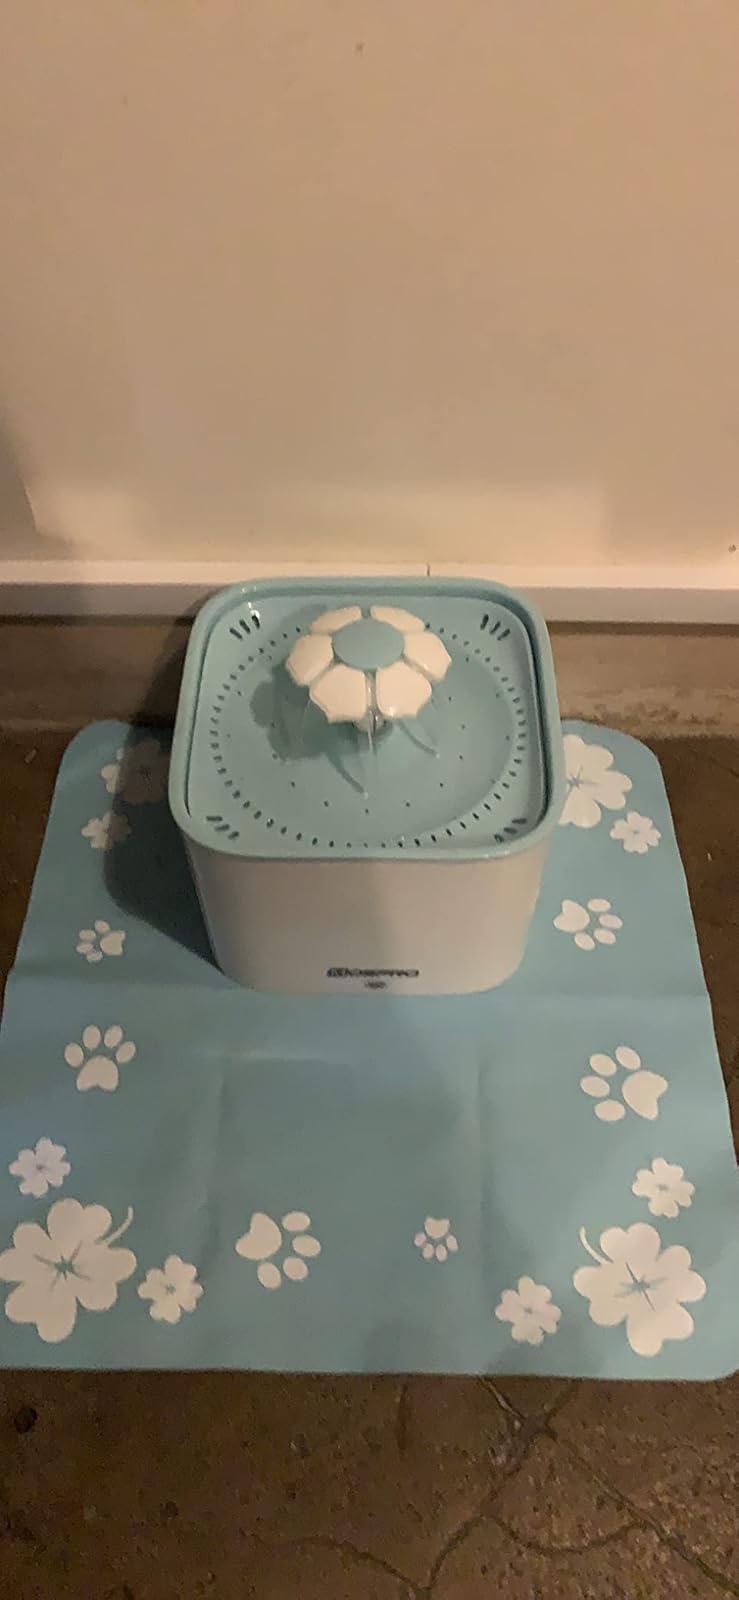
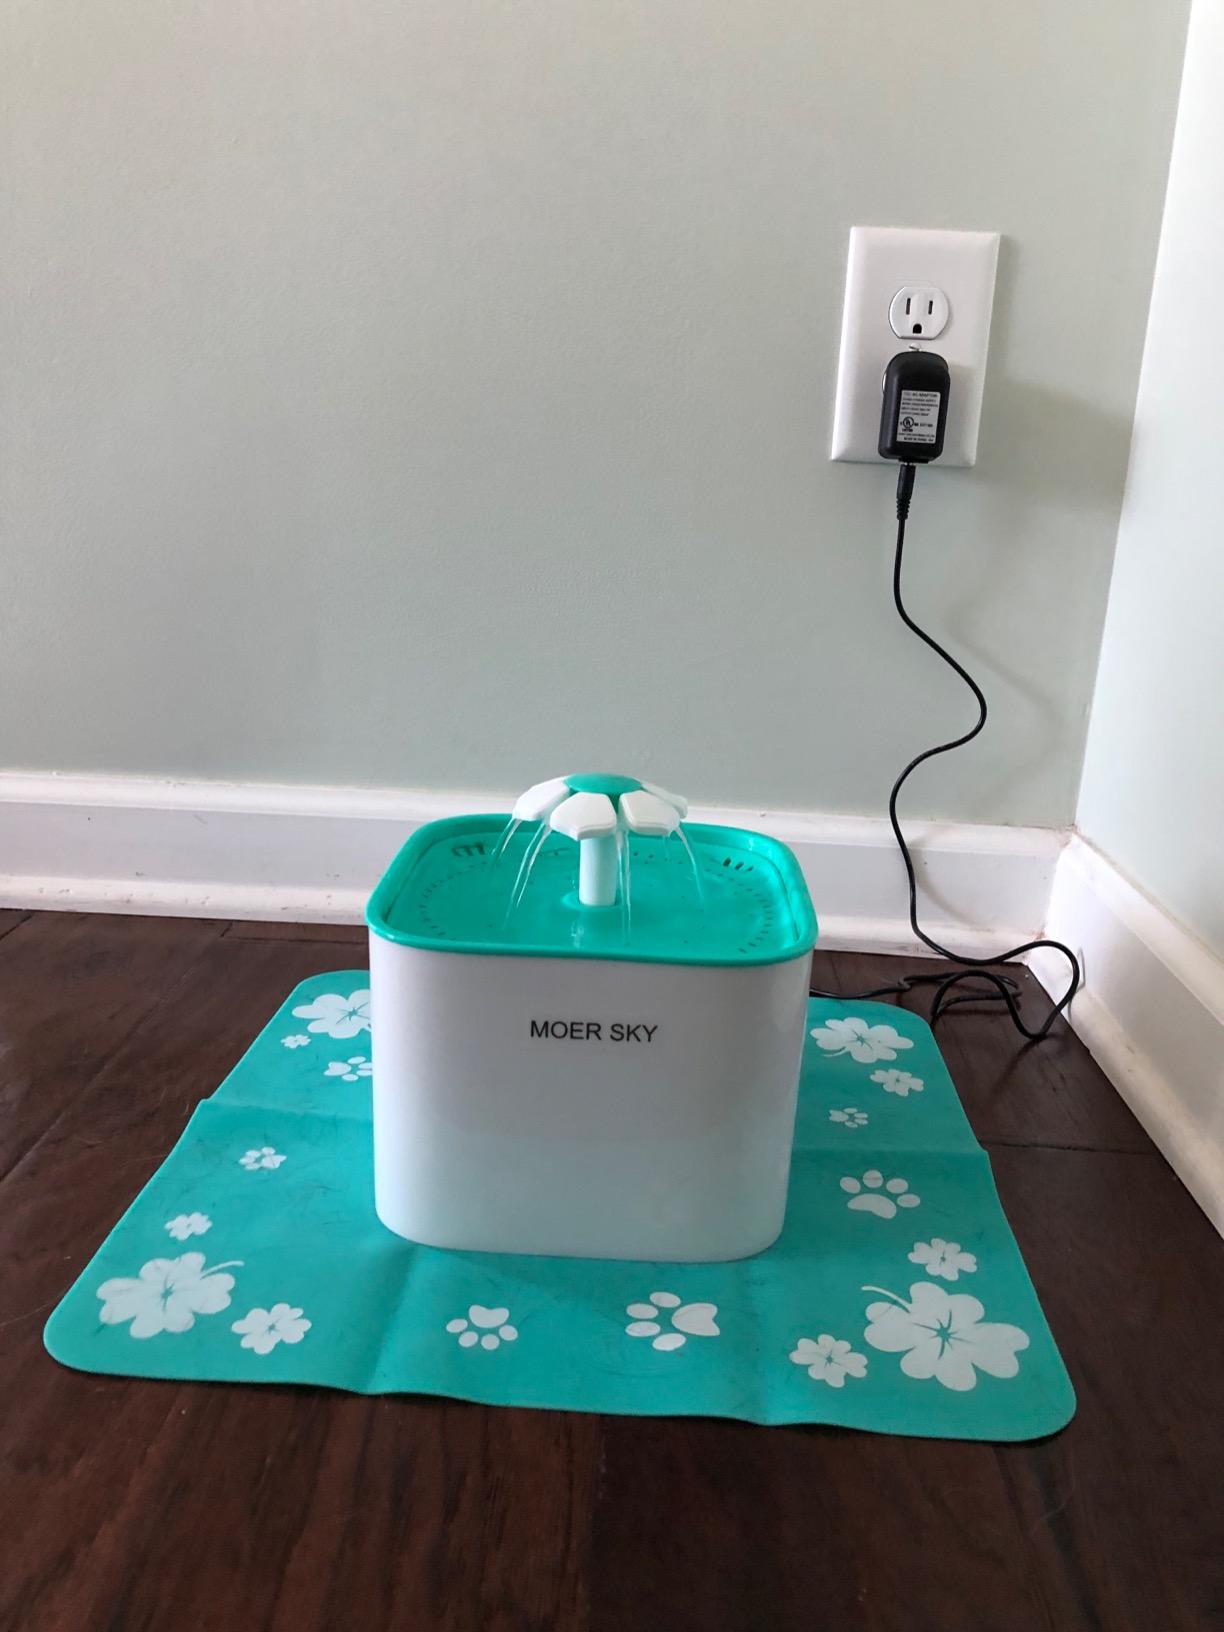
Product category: items_bowl
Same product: no